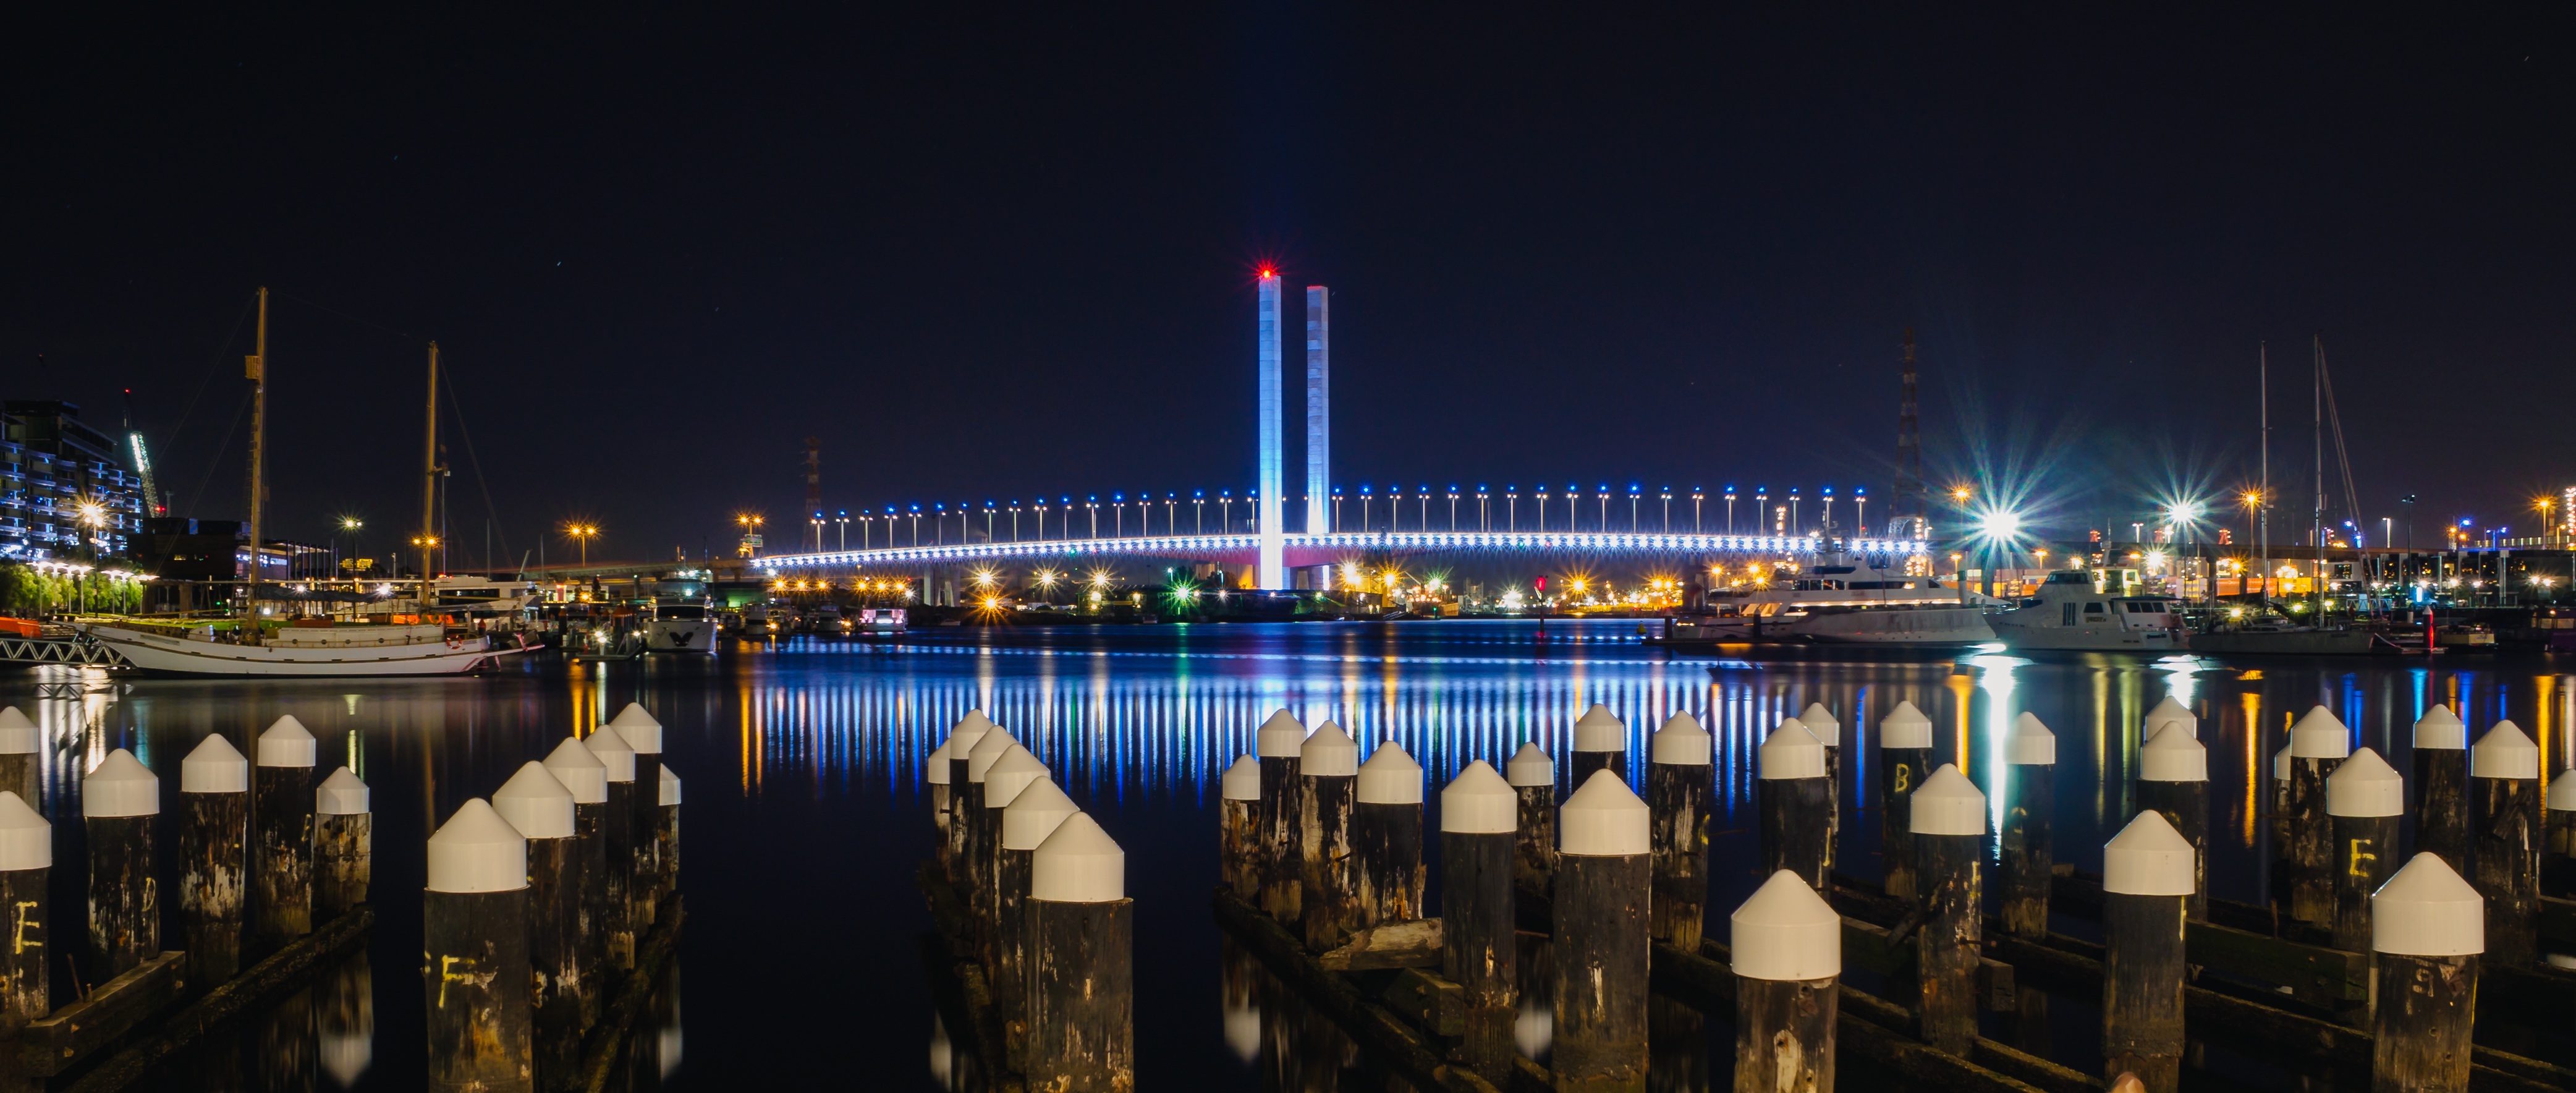
dock, boat, bridge, skyline, night, city, cityscape, dusk, evening, reflection, landmark, marina, port, waterway